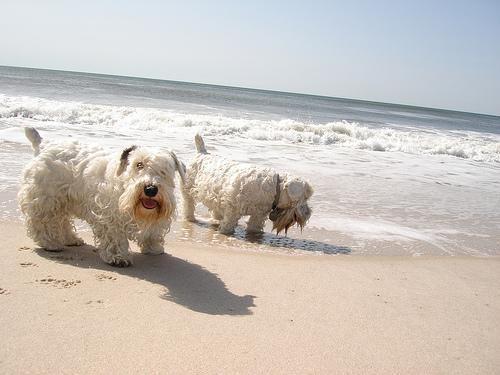
Sealyham_terrier